Amaliegade 37

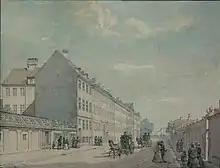
The building in the middle of the 19th century.

Christian Wulff, a naval officer and friend of the writer Hans Christian Andersen, lived in the building for a few years in the 1840s. Wulf knew Andersen through his parents, P. E. Wulff (1774-1842) and Henriette Wulf. Andersen stayed with him at Amaliegade 37 (then No. 141) for almost two months in 1848. He arrived on 27 June and left for Glorup Manor on 24 August before renting three rooms at Nyhavn 67 on his return to Copenhagen.